Heidi Blickenstaff

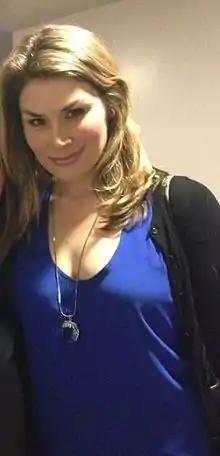

Heidi Blickenstaff (born December 28, 1971) is an American actress and singer based in New York City best known for playing a version of herself in the musical "[title of show]" during its Off-Broadway and Broadway runs, as well as for originating the role of Bea in the 2015 musical "Something Rotten!". She co-starred with Cozi Zuehlsdorff in the Disney Channel musical version of "Freaky Friday" which was broadcast on August 10, 2018.